Morocco–Spain border

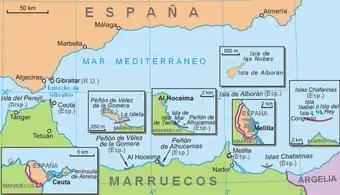

The Morocco–Spain border consists of three non-contiguous lines totalling 18.5 km (11.5 miles) around the Spanish territories of Ceuta (8 km; 5 miles), Peñón de Vélez de la Gomera (75 metres; 80 yards) and Melilla (10.5 km; 6½ miles). Spanish islets such as the Chafarinas or the Alhucemas are located off the Moroccan coast.